Kingdom of Niumi

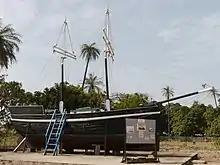
A reconstruction of a slave ship in Albreda.

Niumi lay in open savanna which provided pasturage and dry sandy soil for groundnut production. Baddibu, its eastern neighbor, was one of the richest groundnut-producing areas on the Gambia River, but lacked suitable river transportation. As Niumi had one of the few stretches of river frontage on the Gambia not choked by mangrove swamps, important land and water routes intersected with the kingdom. The elite of Niumi were active traders, and also profited from charging tolls to passing merchants and resident Europeans.